Alfred Noyes

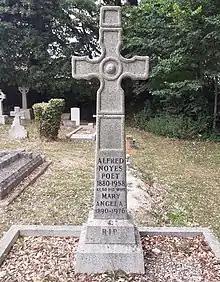
The grave of Noyes and his wife

Noyes' last poem, "Ballade of the Breaking Shell", was written in May 1958, one month before his death. He died at the age of 77, and is buried in the Roman Catholic cemetery at Totland, Isle of Wight.